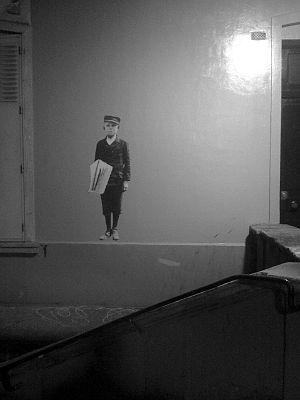
Leo & Pipo est un duo d'artistes français de street art, créé en avril 2008, connu pour ses collages sauvages de photographies des années 1920 sur les murs de Paris et de sa banlieue. Le collectif a également, à plusieurs reprises, exposé ses créations lors d'expositions en Italie, en Espagne, au Brésil, aux États-Unis, en Israël, au Canada ou encore en France, notamment dans le cadre des Journées du Patrimoine et des Capitales Culturelles.